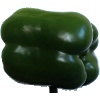
Label: Pepper Green 1